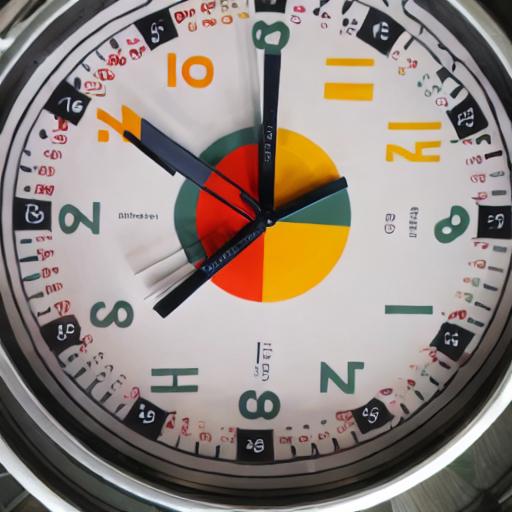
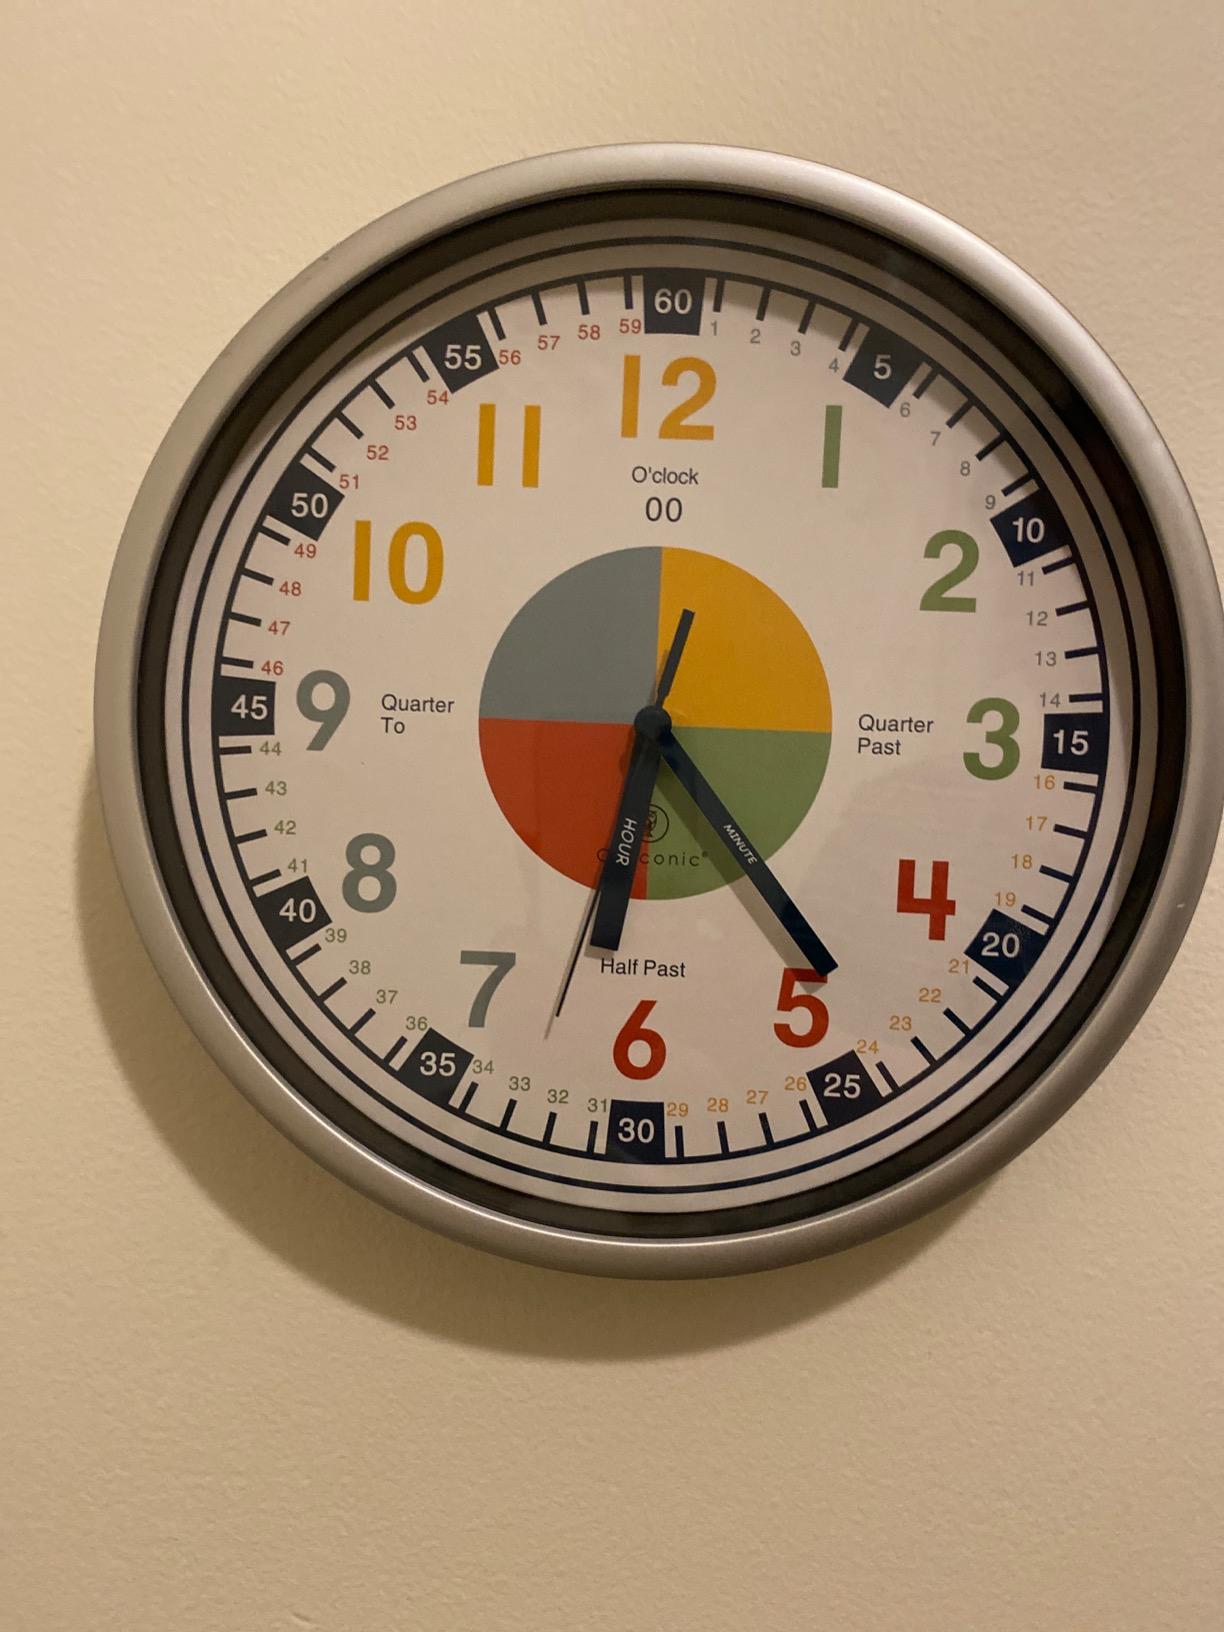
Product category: clock
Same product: no